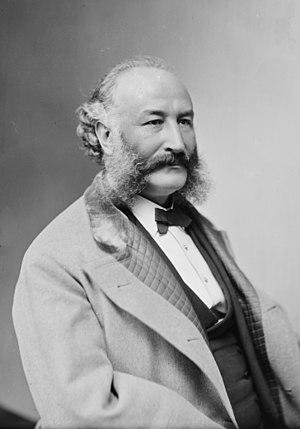
Adolph Heinrich Joseph Sutro est un entrepreneur et homme politique américain d'origine allemande. Il fut maire de San Francisco.